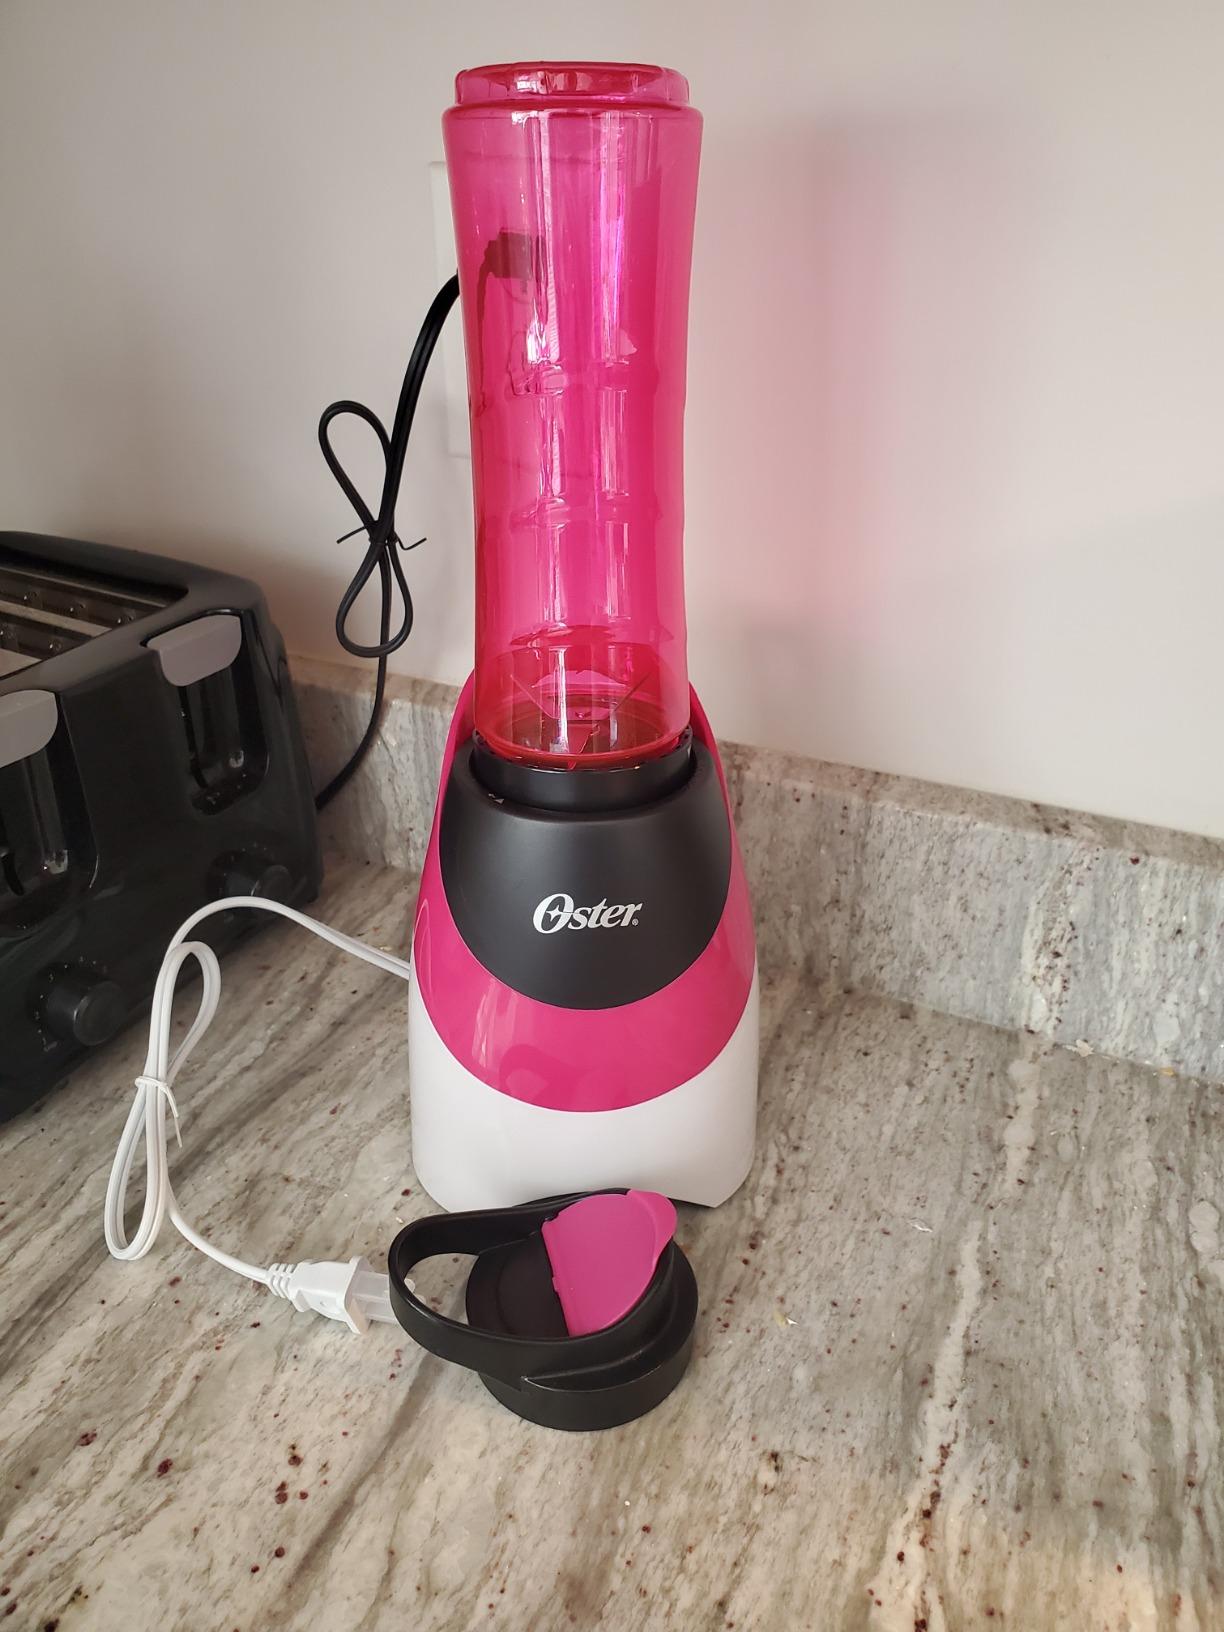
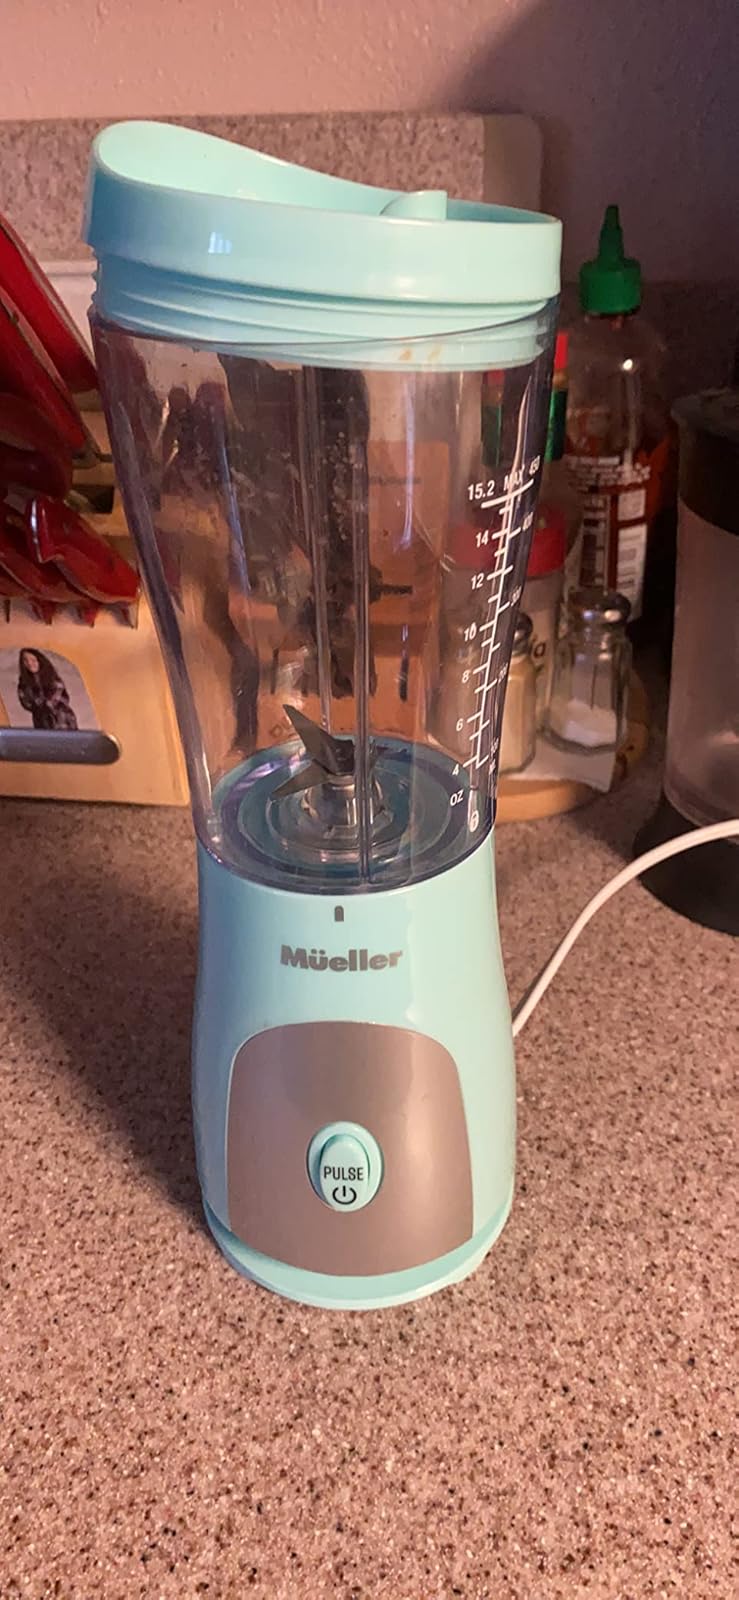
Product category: items_blender
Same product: no